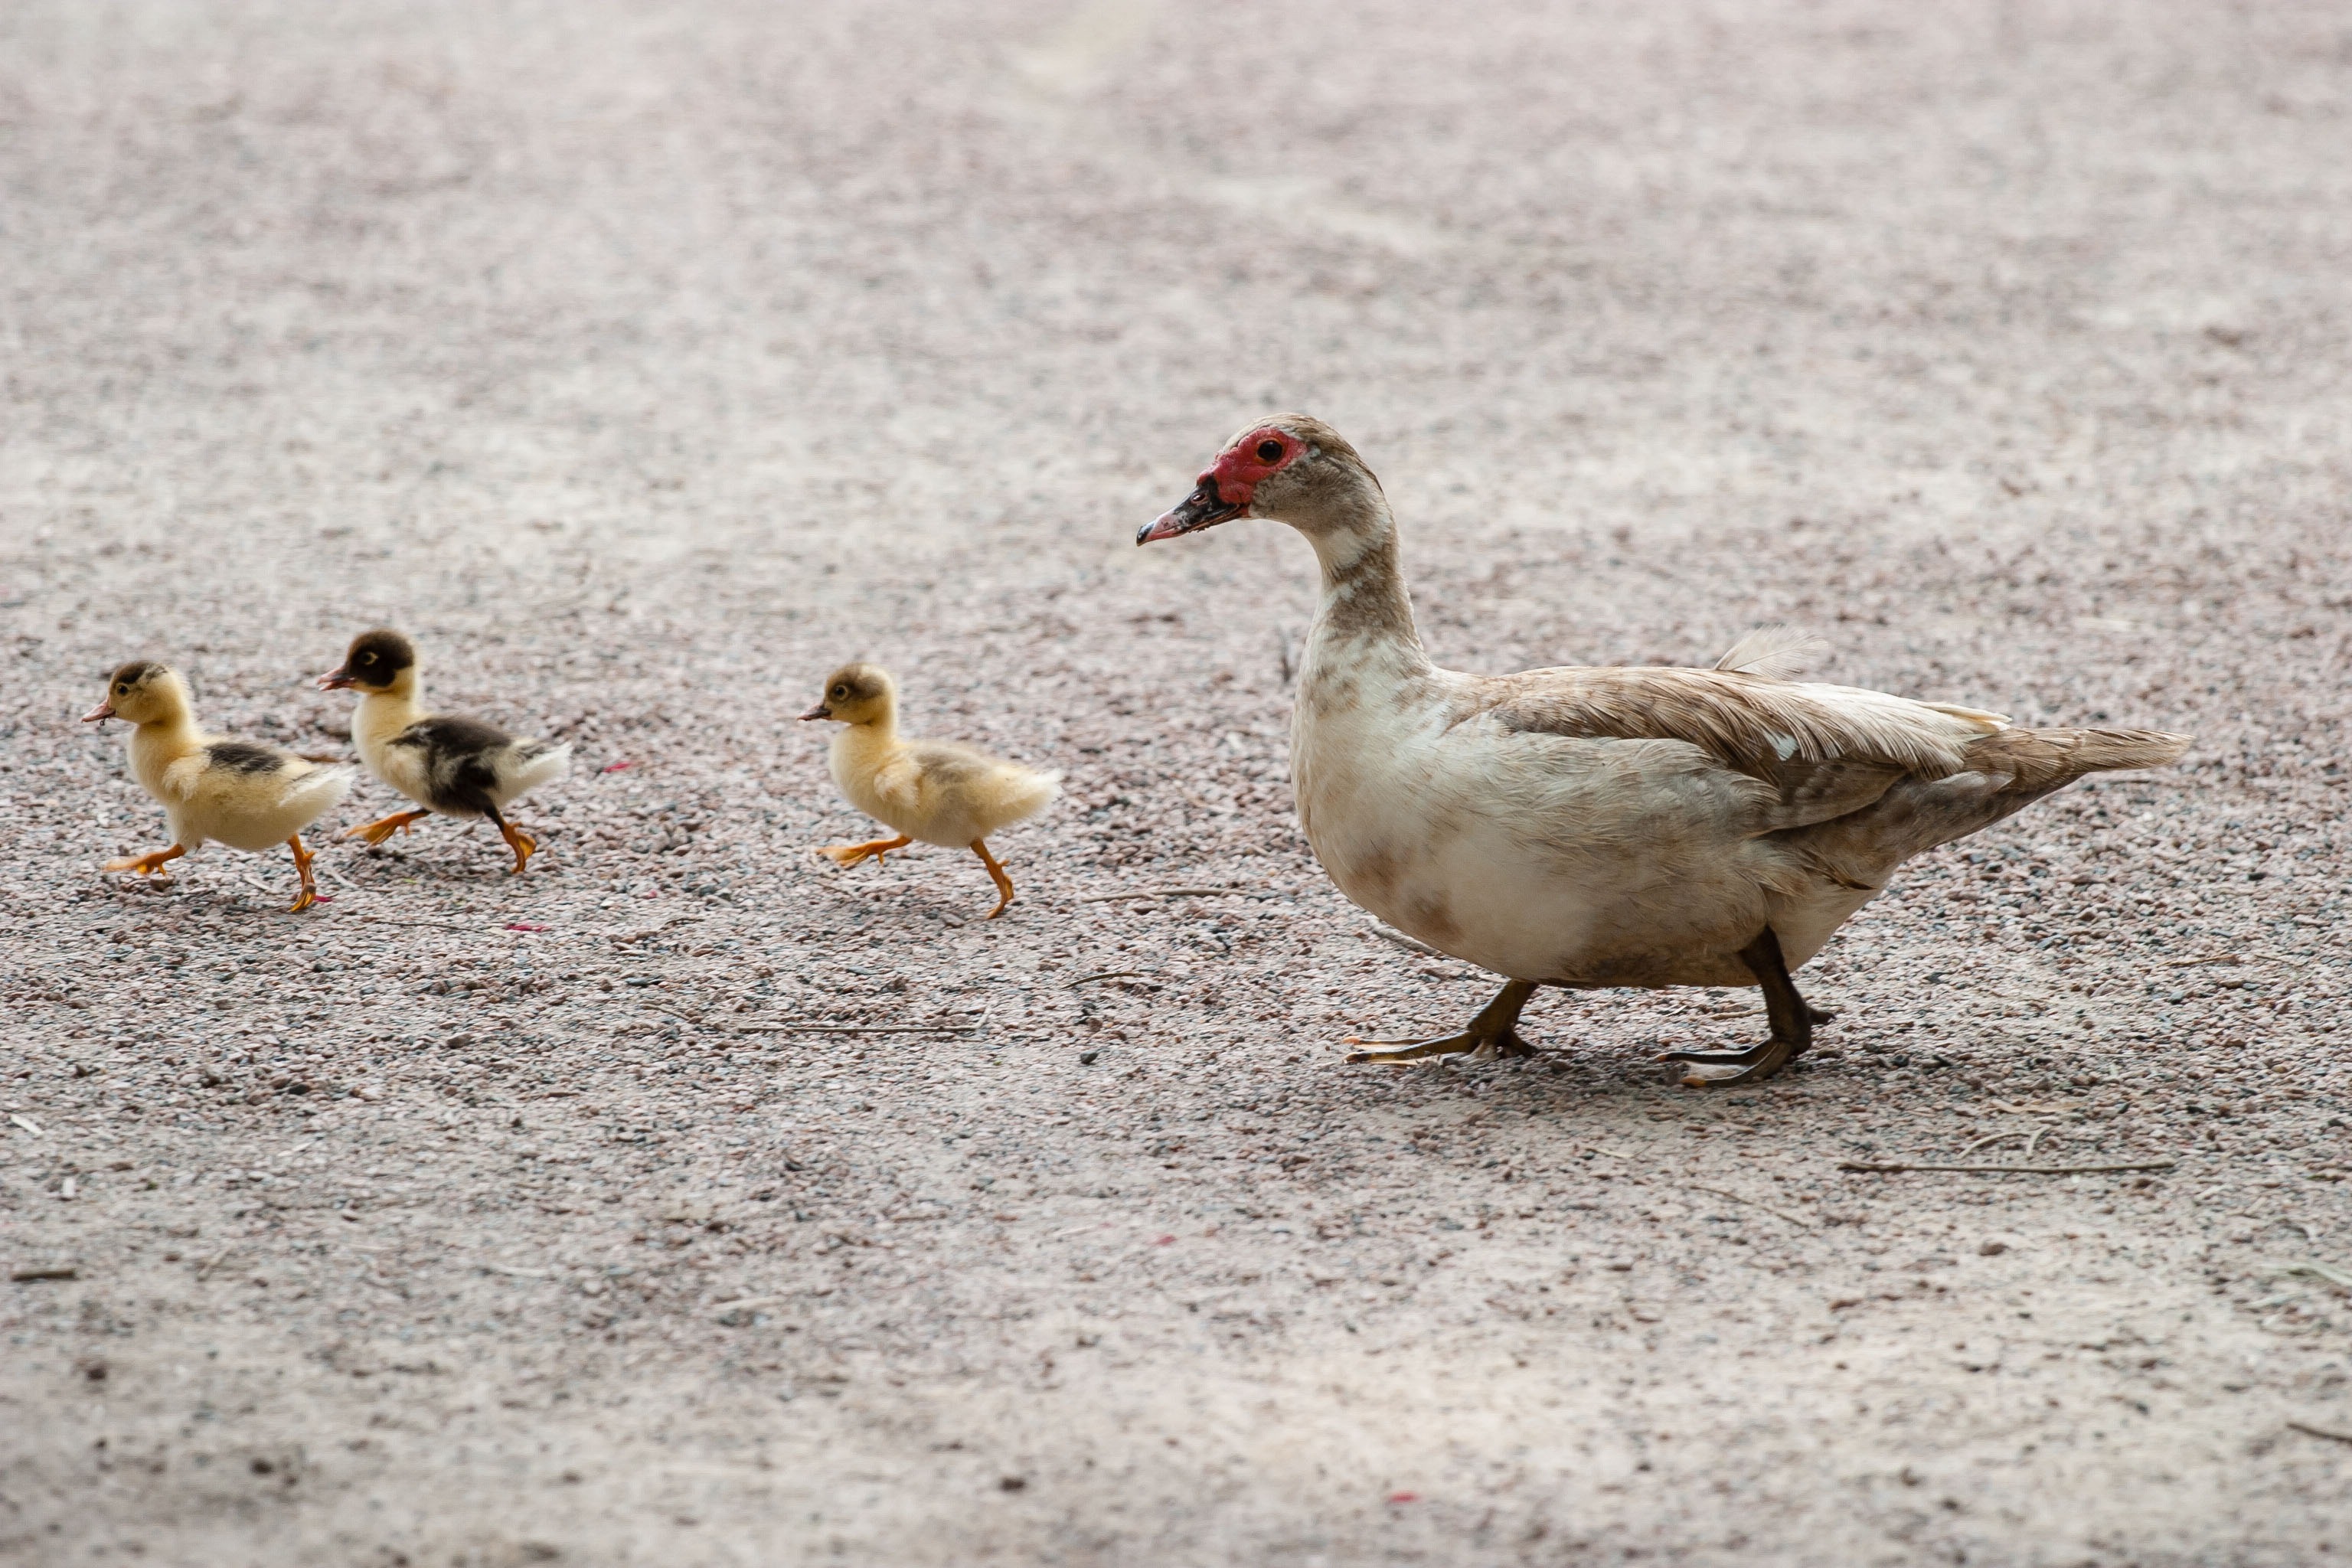
bird, cute, wildlife, beak, fauna, birds, duck, animals, goose, vertebrate, ducks, waterfowl, water bird, mallard, ducks geese and swans